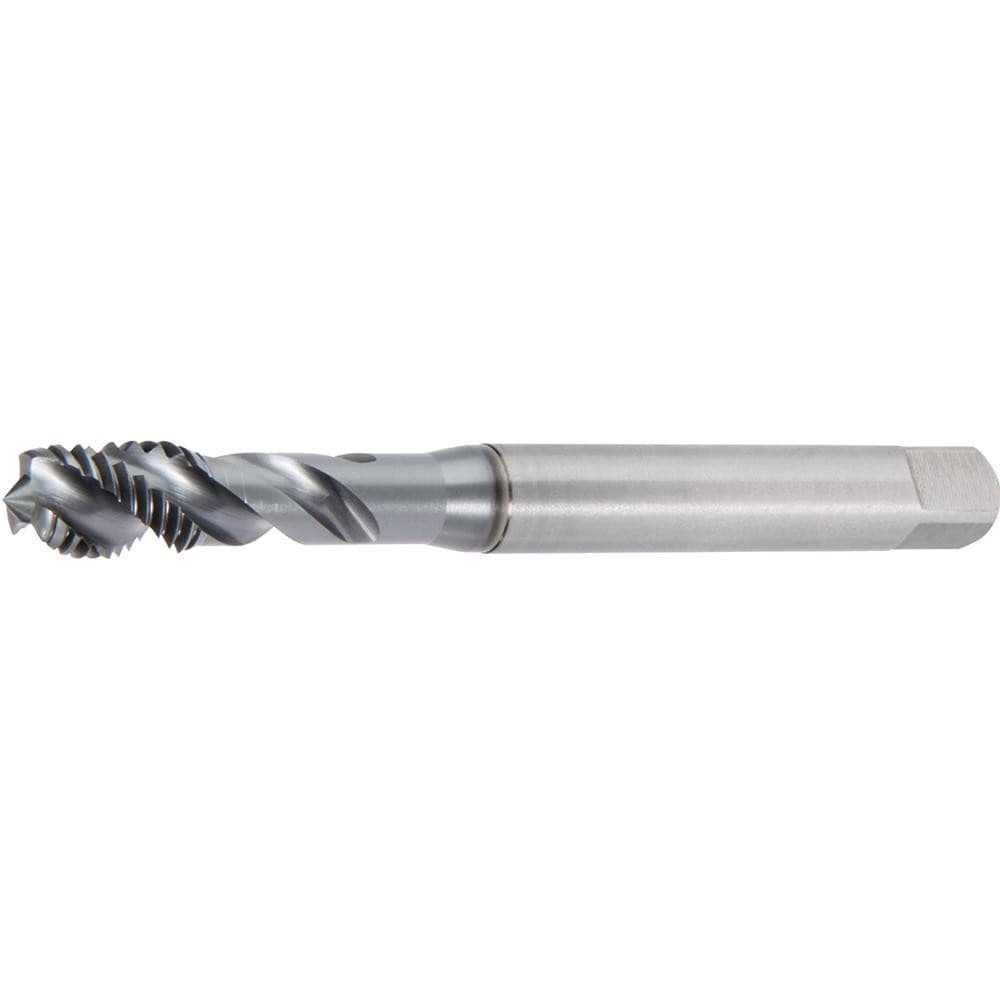
Brand: Widia / Part #: 4158767
Item #: 97517676 Brand: Widia Model #: 4158767 Product Specifications Thread Size (mm) M12x1.75 Chamfer Modified Bottoming Thread Limit D6 Class Of Fit 6H Number Of Flutes 4 Material Powdered Metal Threads per Inch 15 Thread Direction Right Hand Flute Direction Right Hand Coating/Finish MoS2; TiAlN Thread Depth (mm) 18.00 Coolant Through No Thread Length (mm) 18.00 Overall Length (mm) 110.0000 Thread Pitch (mm) 1.75 Thread Standard Metric Material Grade WH36MG Shank Diameter (mm) 9.0000 Square Length (mm) 10.00 Square Size (mm) 7.00 Material Application Steel Series GT04
Brand: Widia
Category: Hardware > Tools > Taps & Dies > Spiral-Flute Taps